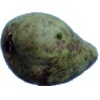
Label: pear_stone